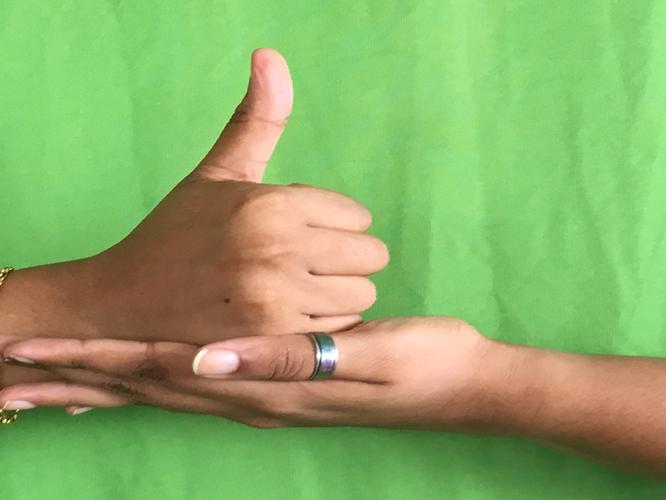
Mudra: Shivalinga
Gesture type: double_hand